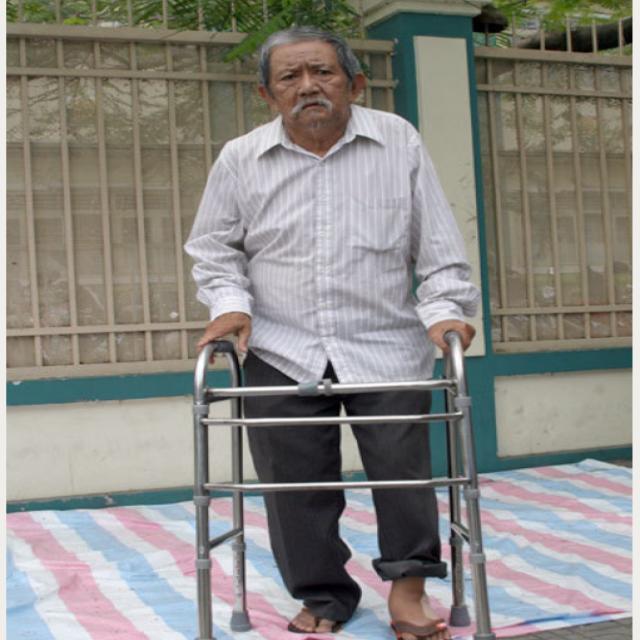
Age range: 65+